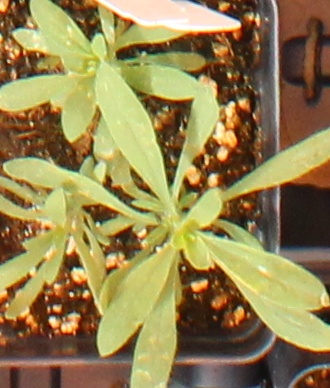
Label: Kochia